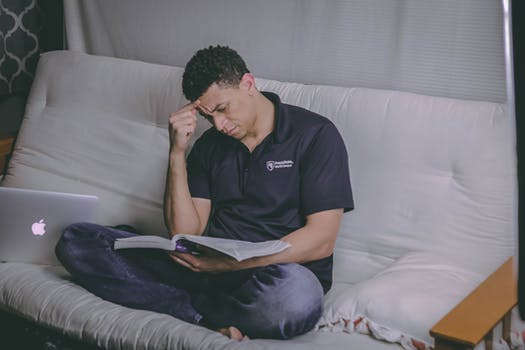
Label: No Watermark